Paris Métro Line 3bis

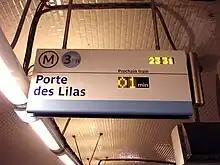
A SIEL board at the Gambetta station.

Until 2009, line 3bis and line 7bis were the only lines to not have been equipped with , a system that provides the waiting time until the arrival of the next two trains. At the end of 2009 and beginning of 2010, the two bis lines were equipped with this system; on these lines, however, the system provides only the waiting time for the next incoming train (as opposed to the times for the next two incoming trains, or four in the case of lines 7 and 13 in the direction of the branch). The installation of this system in the two bis lines completed the system's deployment along Paris' transportation network.